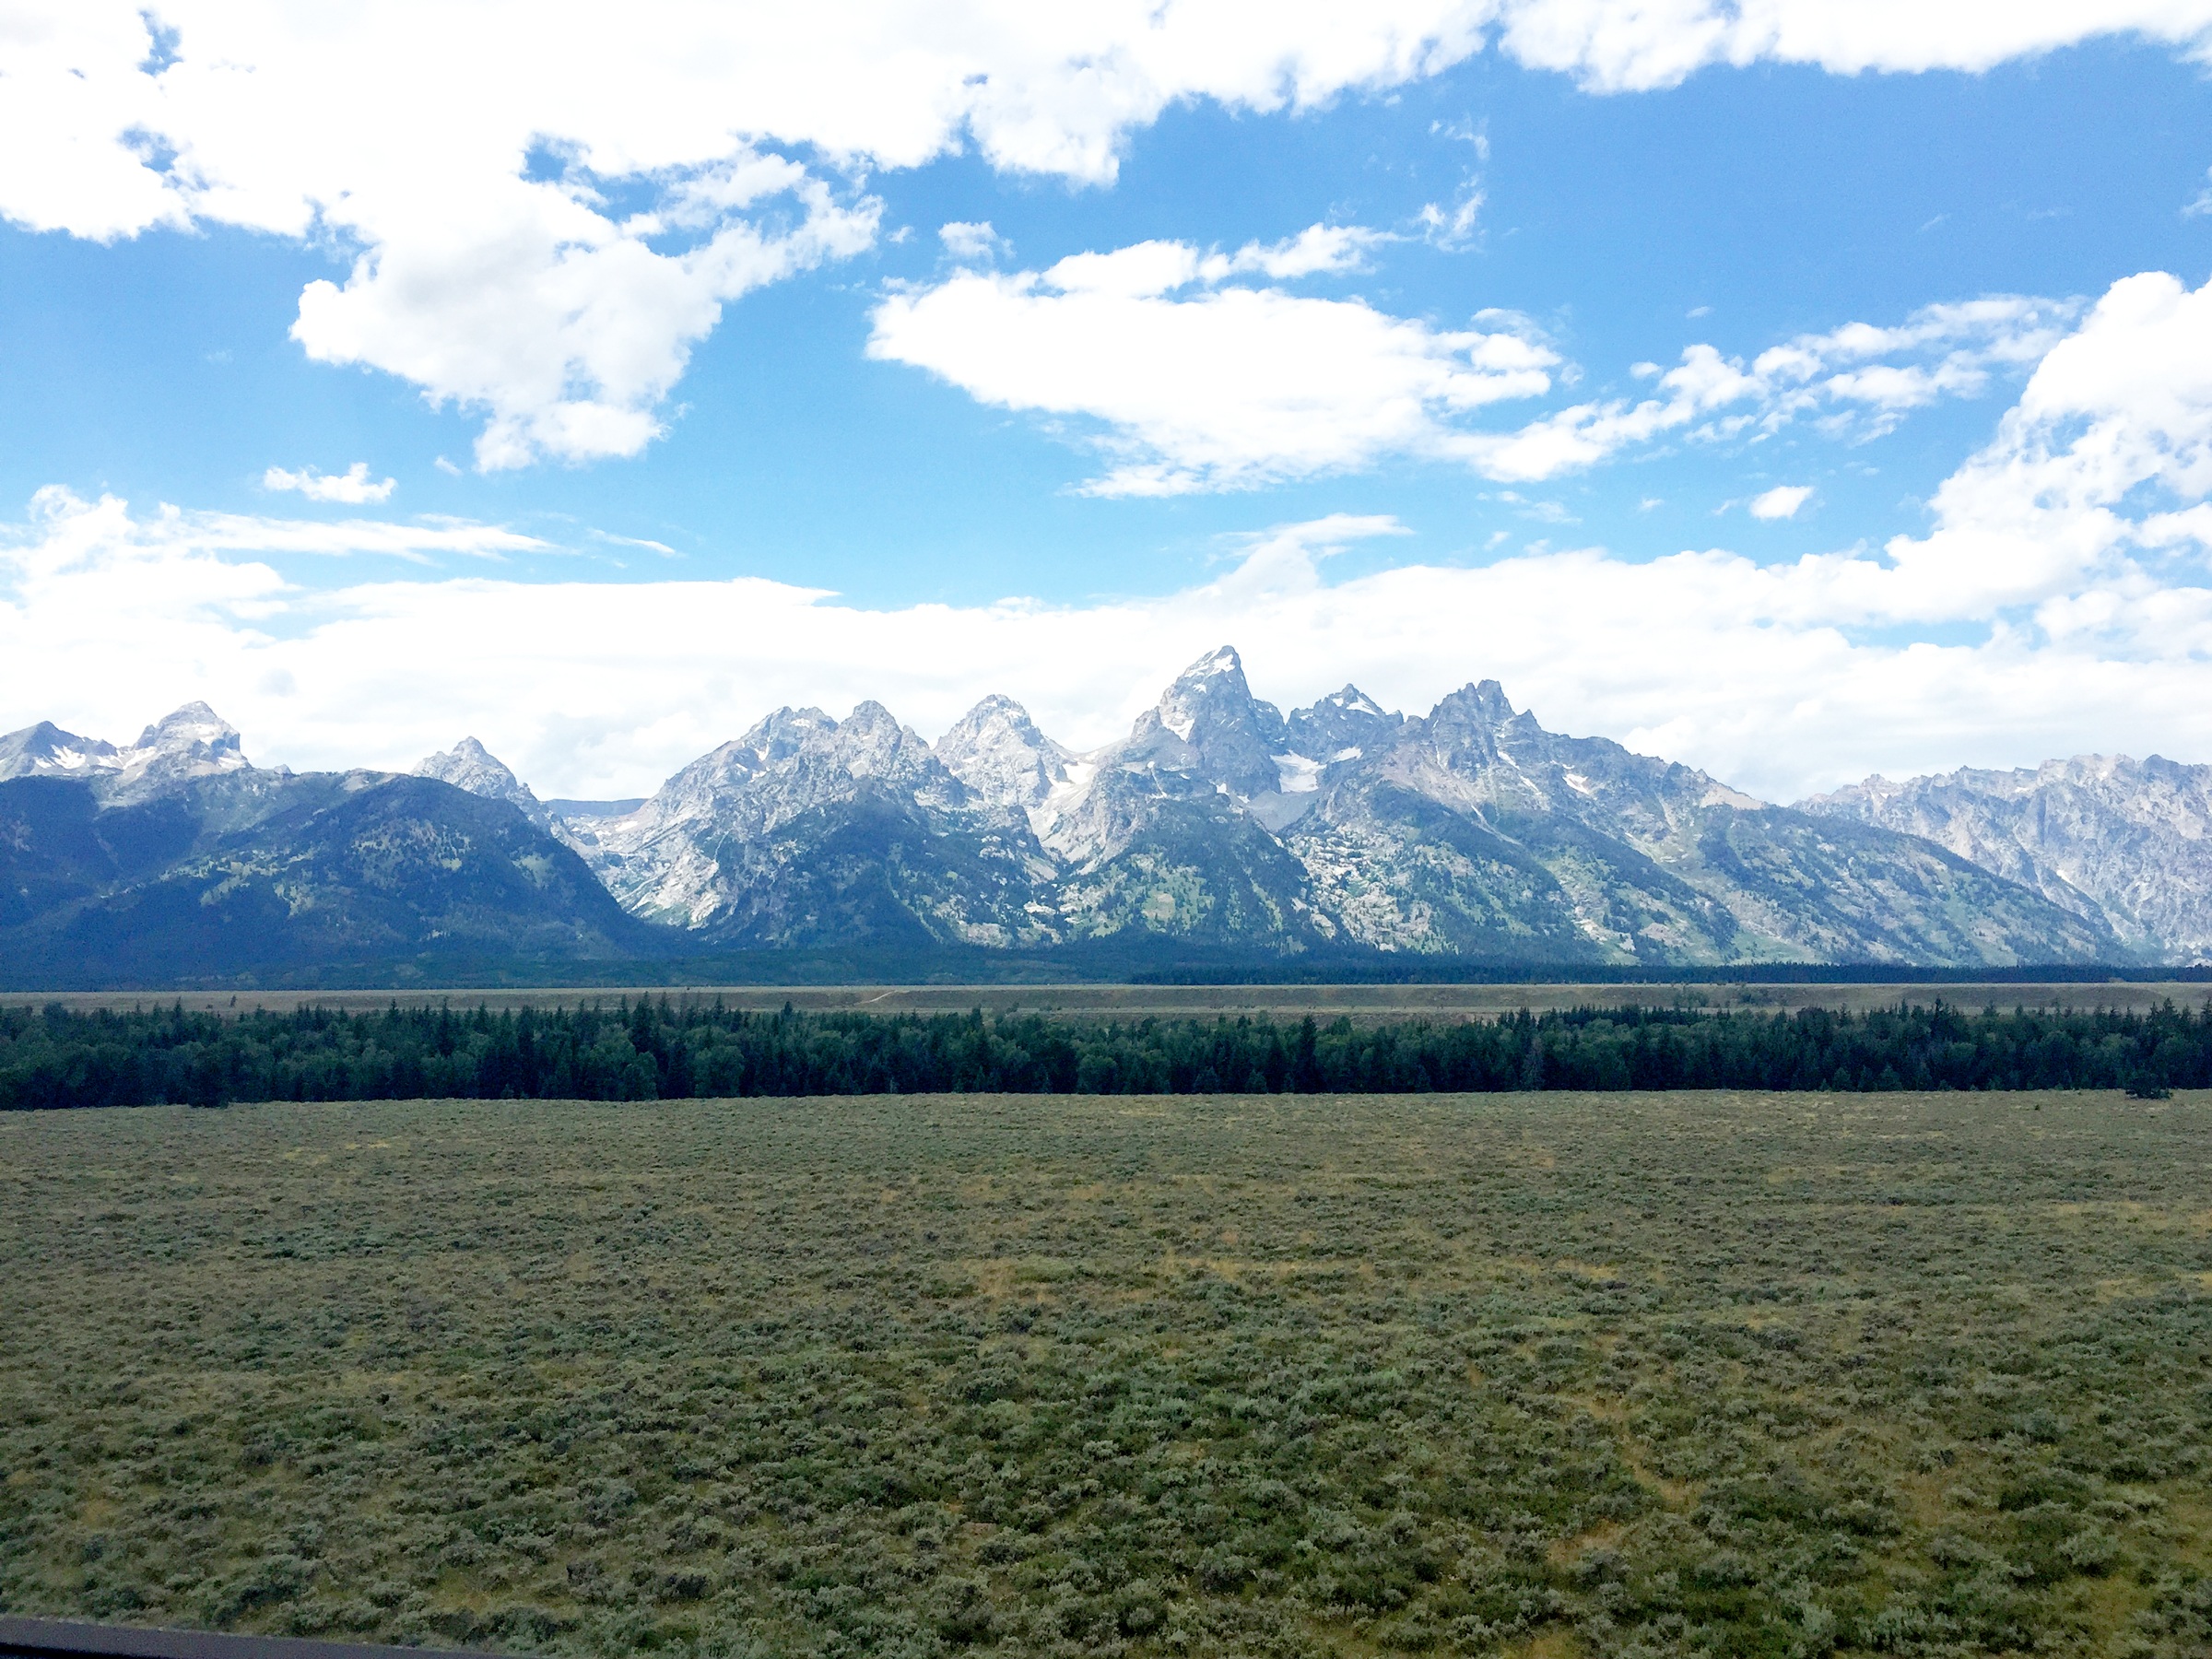
landscape, nature, horizon, wilderness, mountain, cloud, sky, meadow, prairie, hill, lake, peak, valley, mountain range, panorama, scenic, park, usa, national park, ridge, plain, outdoors, national, clouds, grassland, plateau, western, fell, loch, wyoming, ecosystem, tundra, tetons, landform, grand tetons, natural environment, geographical feature, atmospheric phenomenon, mountainous landforms